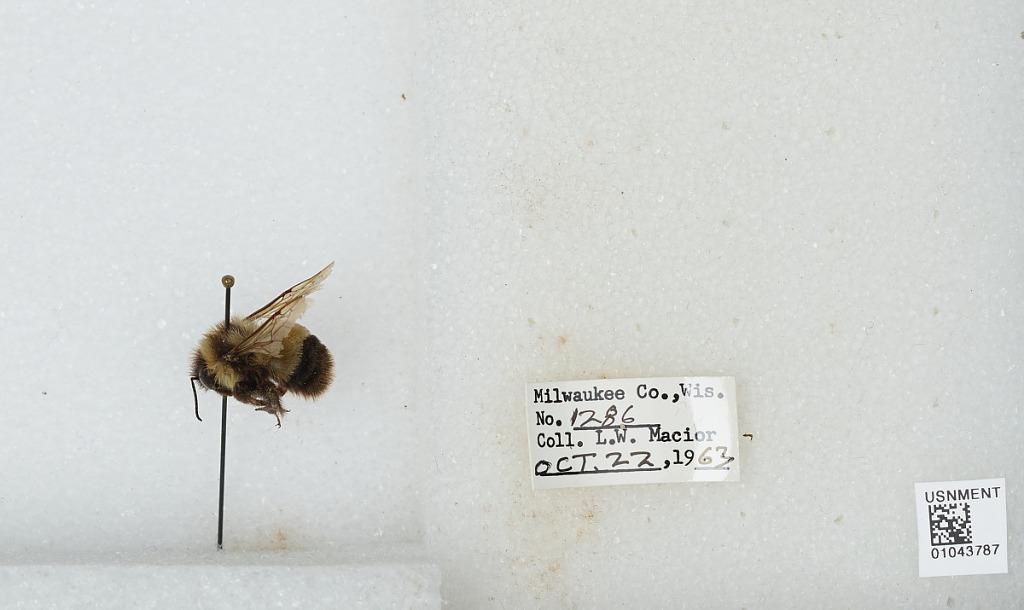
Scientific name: Bombus (Bombus) affinis Cresson
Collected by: L. Macior
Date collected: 1963-10-22
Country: United States
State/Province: Wisconsin
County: Milwaukee
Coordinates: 43, -87.9672